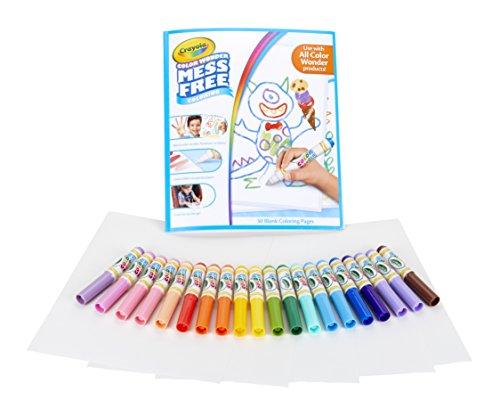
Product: Crayola Color Wonder Mess Free Coloring Kit, 80Piece, Toddler Toys, Stocking Stuffers, Gift & Color Wonder Peppa Pig Coloring Book Pages & Markers, Mess Free Coloring, Gift for Kids
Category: Toys & Games | Arts & Crafts
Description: Mess free coloring set: inside the box you'll find 2 30-page color Wonder pads, 10 classic color Wonder mini markers, and 10 pastel color Wonder mini markers.
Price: $17.73
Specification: ShippingInformation:Viewshippingratesandpolicies|ASIN:B081S34C6H